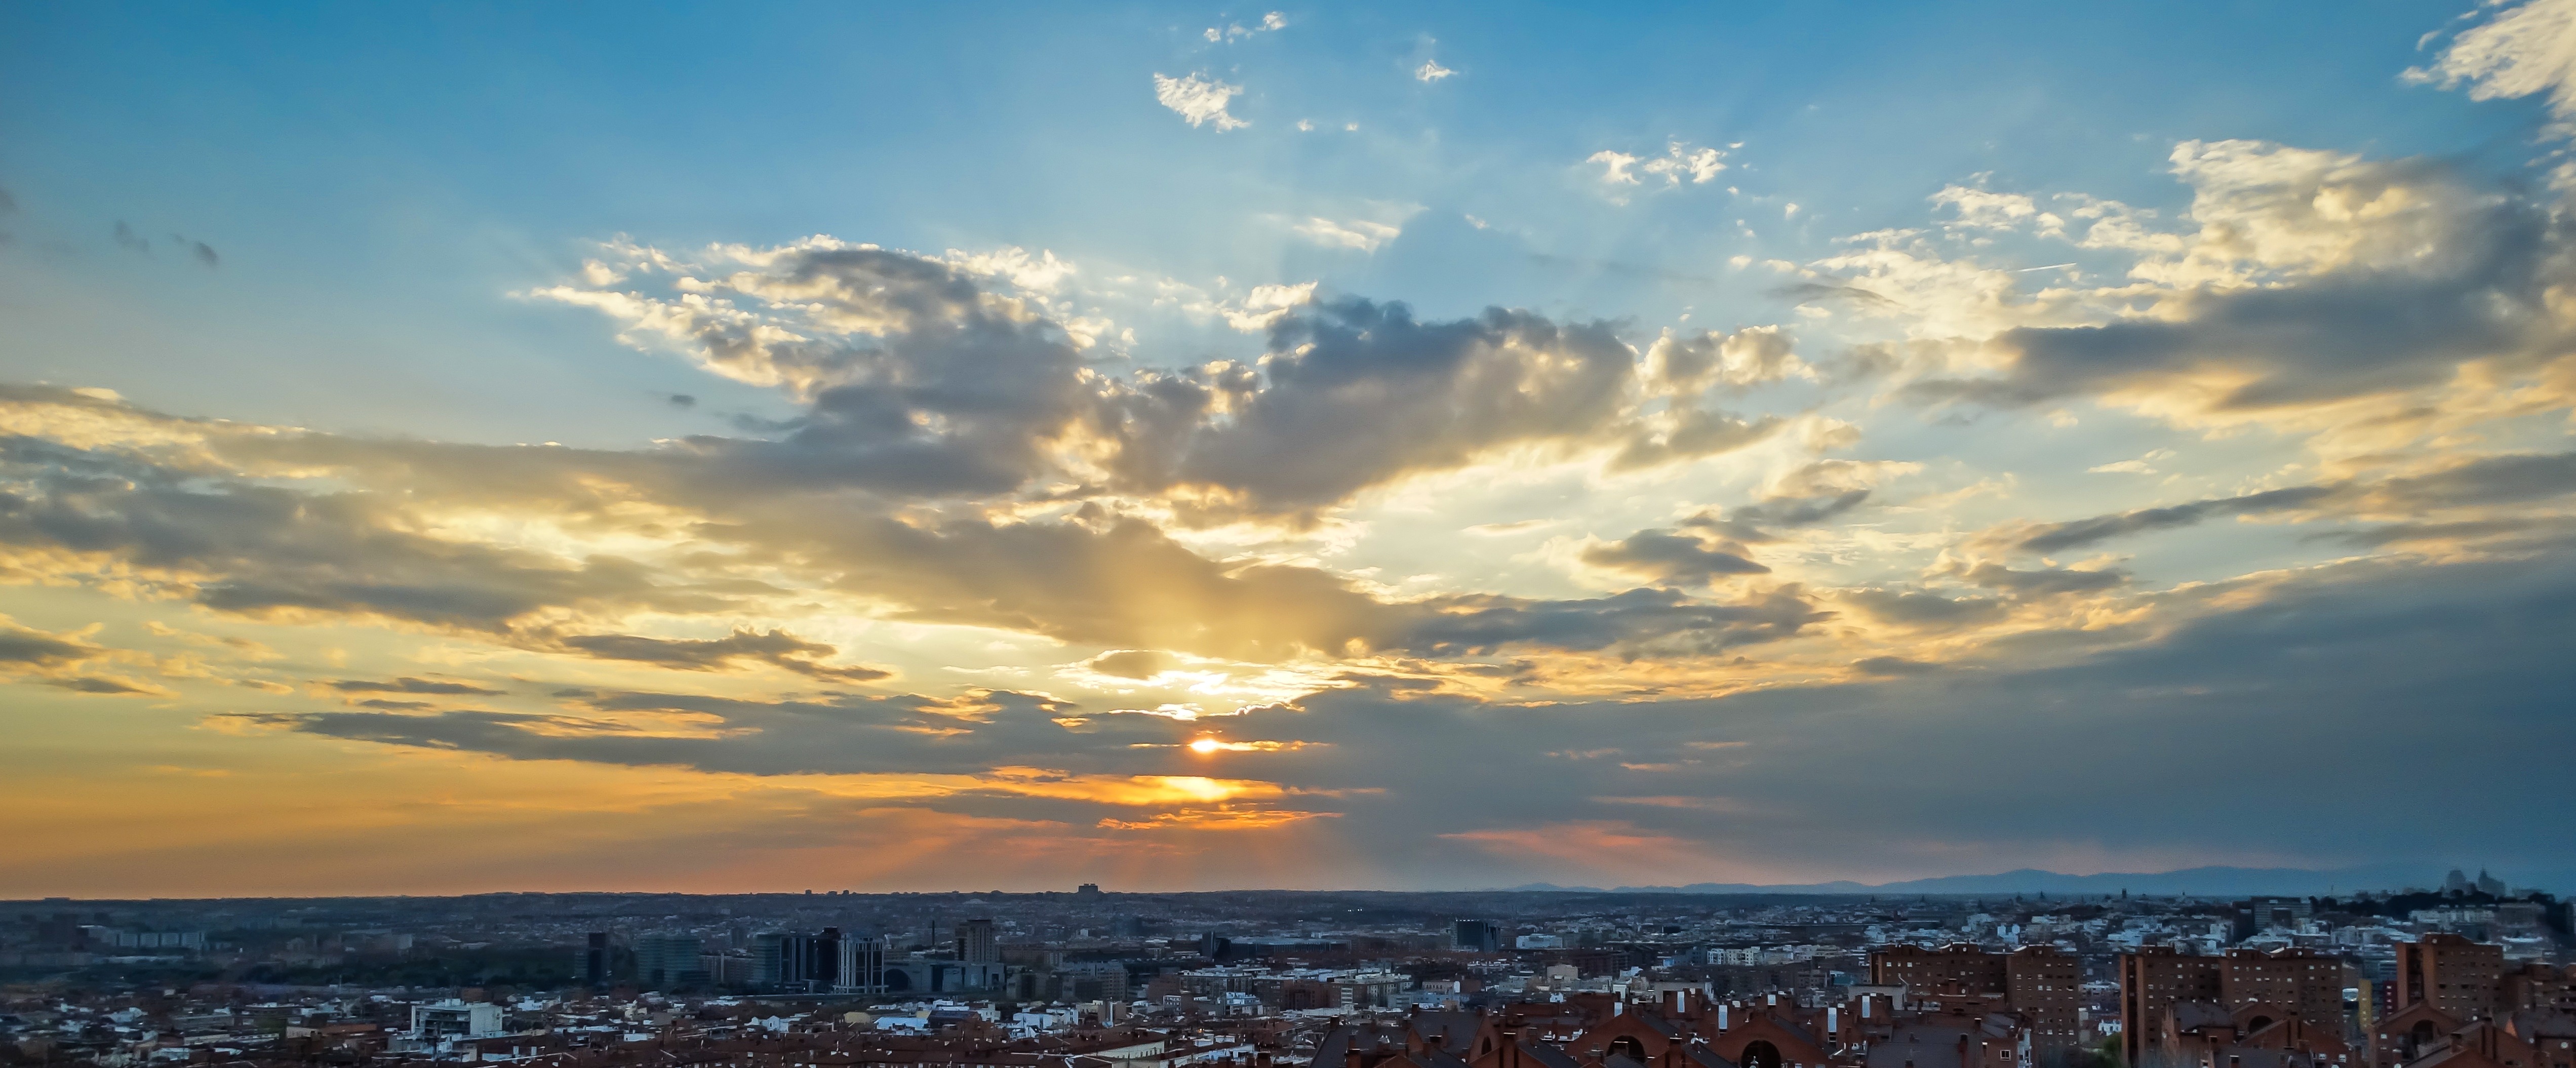
sea, horizon, mountain, light, cloud, sky, sun, sunrise, sunset, skyline, lawn, prairie, sunlight, morning, dawn, atmosphere, panorama, dusk, evening, green, red, blue, plain, background image, madrid, landscapes, wallpaper, afterglow, meteorological phenomenon, red sky at morning, vallecas